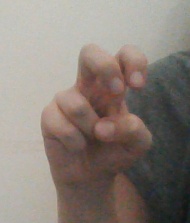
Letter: toot